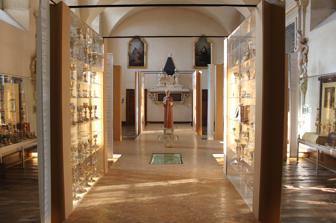
Building: Musée d'art sacré de Dijon
Country: France
Year built: 1979
Art museum : Catholic Burgundian sacred art in Dijon, France Musée d'art sacré de Dijon Musée d'art sacré de Dijon, in the Église Sainte-Anne Established 1979 Location 17 rue Sainte-Anne 21000 Dijon , France Coordinates 47°19′04″N 5°02′17″E / 47.317729°N 5.038121°E / 47.317729; 5.038121 Type Art museum : Catholic Burgundian sacred art The Musée d'art sacré de Dijon is a municipal museum of Catholic Burgundian sacred art inaugurated in 1980 by Canon Jean Marilier in the Église Sainte-Anne of Dijon . It is labeled "Musée de France" and was associated in 1993 with the Musée de la Vie Bourguignonne Perrin Puycousin located in the nearby monastery. In 1950, the city of Dijon bought the Église Sainte-Anne located at the 17 rue Sainte-Anne to house the museum in 1979. It exhibits sculptures , paintings , furniture, objects of Catholic worship and many relics , which the Church abandoned their use in various religious reforms. In the grandstands there is a large collection of religious clothing , mainly of the 19th and 20th centuries. The museum gathers liturgical objects of the 12th to the 19th century used for Catholic worship, and shows the lives of communities of women belonging to various spiritual families. There are many works by Jean-Baptiste Bouchardon . External links Wikimedia Commons has media related to Musée d'art sacré de Dijon . Musée d'art sacré de Dijon , on the Dijon site Site of the museums in Burgundy Authority control databases International ISNI VIAF National United States Other IdRef